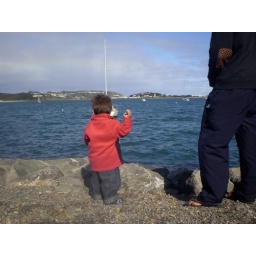
throwing rocks in the water = so much fun